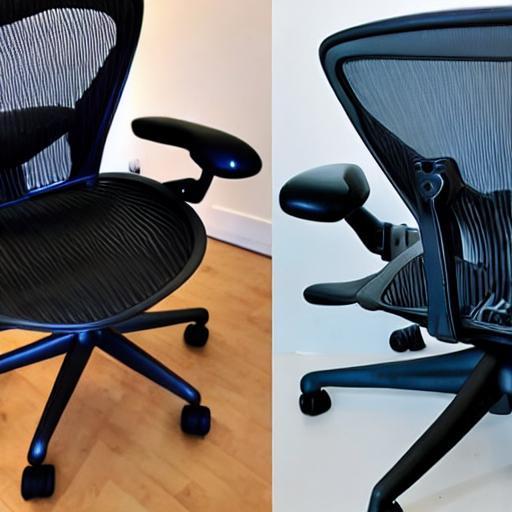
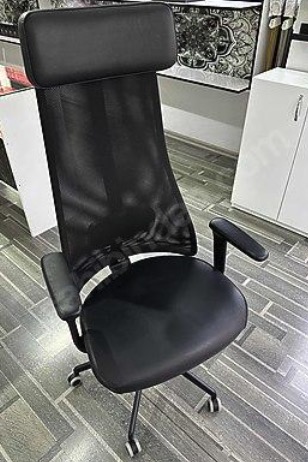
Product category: items_chair
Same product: no